El Paso–Juárez

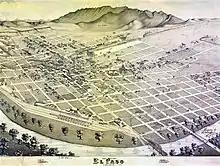
Map of El Paso in 1886.

In the later 19th century the population in the region began to grow rapidly. With the arrival of the Southern Pacific, Texas and Pacific and the Atchison, Topeka and Santa Fe railroads in 1881, trade with the rest of the U.S. increased substantially. The area attracted newcomers ranging from businessmen and priests, to gunfighters and prostitutes. In the U.S. El Paso became known as the "Six Shooter Capital" because of its lawlessness. Prostitution and gambling flourished. During World War I, the U.S. Department of the Army pressured El Paso authorities to crack down on vice, creating a tourist boom in Juárez whose vice businesses continued to thrive.